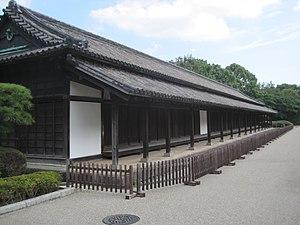
Le château d’Edo, également appelé « château de Chiyoda », est un château sur terrain plat construit en 1457 par Ōta Dōkan. Il fait aujourd'hui partie du palais impérial de Tokyo et se trouve dans l’arrondissement spécial de Chiyoda, à Tokyo, ville alors désignée sous le nom d'Edo, dans le district de Toshima, dans la province de Musashi. C’est ici que Tokugawa Ieyasu a établi le shogunat Tokugawa. C'était la résidence du shogun et l'emplacement du shogunat, et il servit également de capitale militaire pendant la période Edo de l'histoire japonaise. Après la démission du shogun Tokugawa Yoshinobu et la restauration de Meiji, il devint le palais impérial de Tokyo. Quelques douves, murs et remparts du château original subsistent encore de nos jours. Cependant, les terrains étaient bien plus étendus pendant la période Edo, avec la gare de Tokyo et la section Marunouchi de la ville situées à l’intérieur de la limite qu’est le fossé le plus extérieur. Il comprend également le parc Kitanomaru, le Nippon Budokan et d’autres monuments environnants.